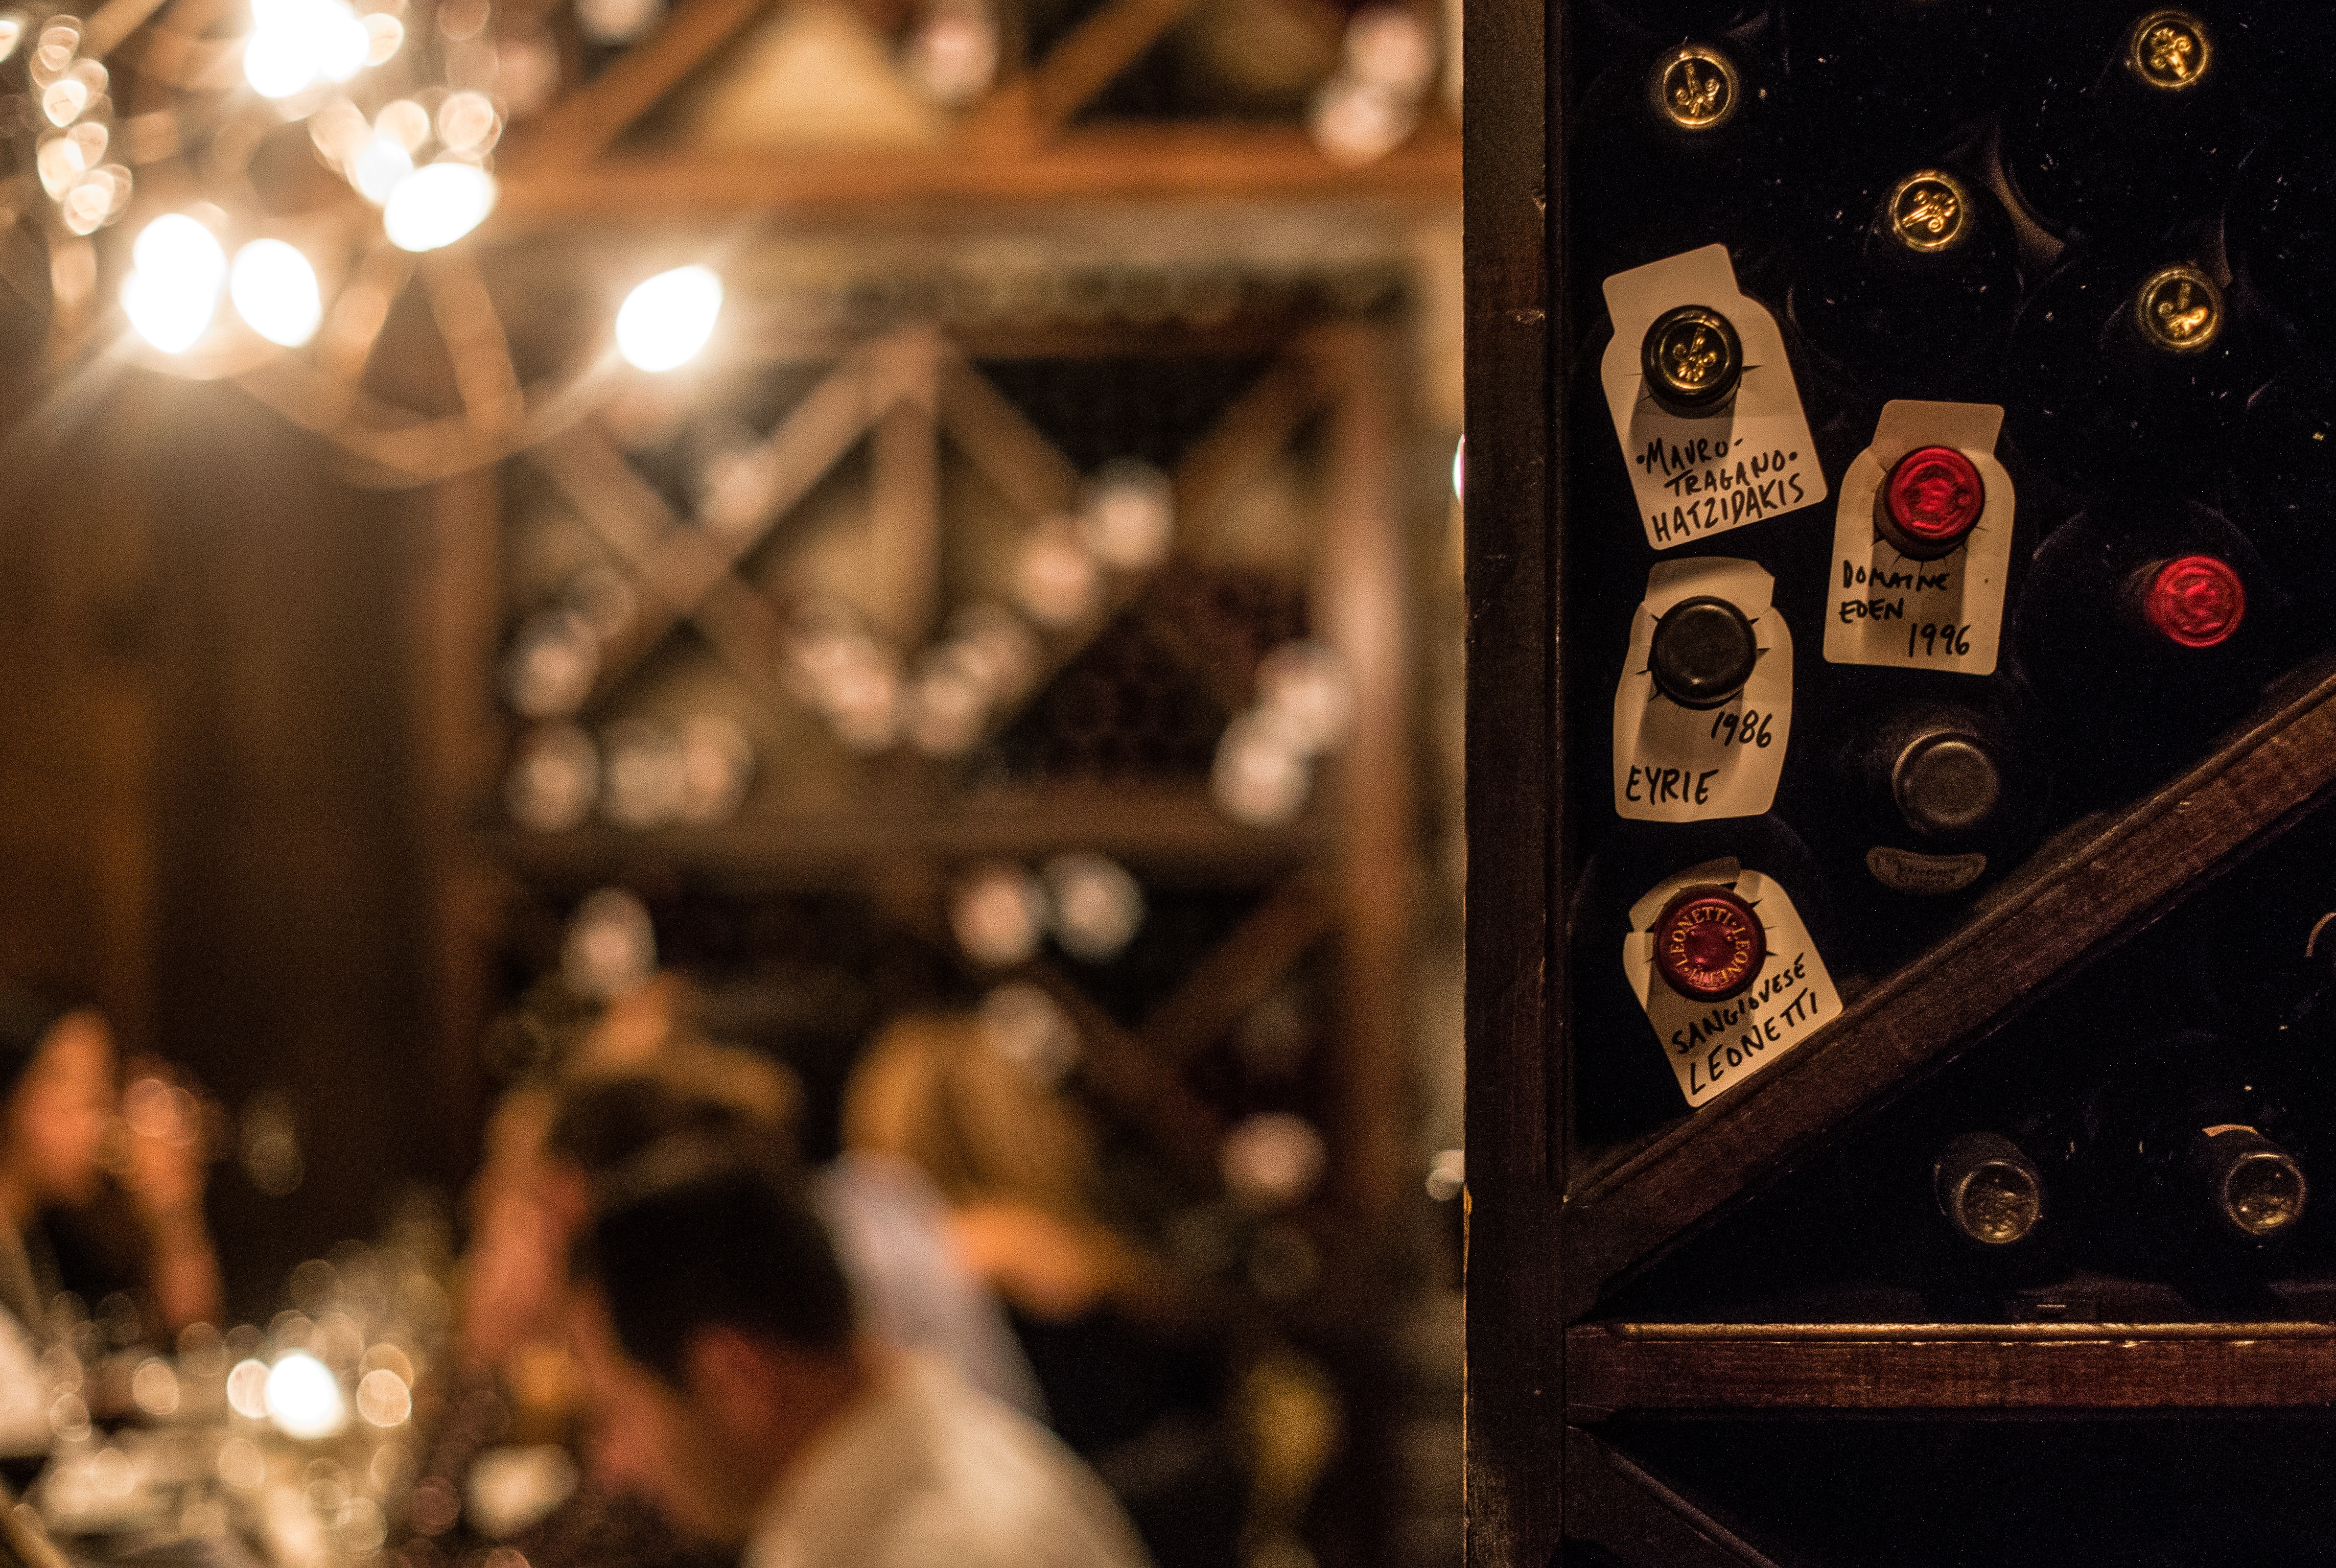
night, photograph